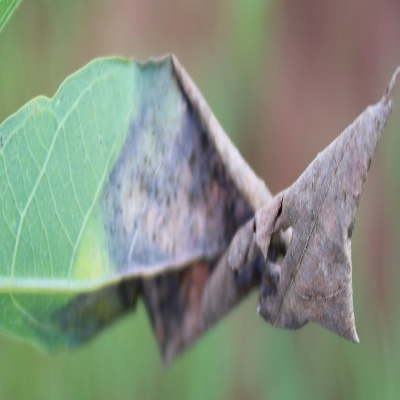
Crop: Cassava
Condition: bacterial blight